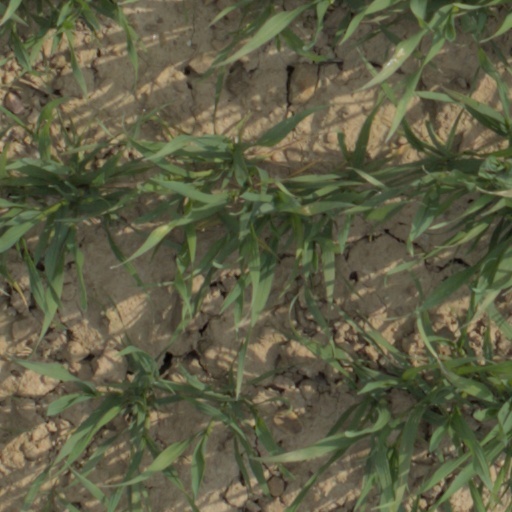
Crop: wheat